Pilgrim Holiness Church (Arthur, Nebraska)

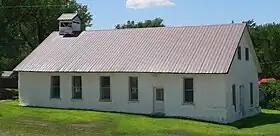
View from the northeast

In 1927, a group of Congregationalists in Arthur began planning a church. The building, constructed in the following year, was constructed of stacked and baled hay with walls 2 feet (60 cm) thick. The building is now stuccoed on the outside and plastered on the inside, but in the course of renovations in 1976, it was determined that it had originally been plastered on both sides with locally obtained "gumbo mud".